Rosalia Spirer

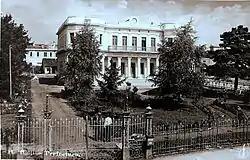
The Bălți Prefecture after its expansion by Rosalia Spirer

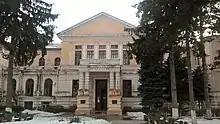
Sfatul Țării Palace

Rosalia Spirer, also Etti-Rosa Spirer (16 April 1900 – 30 March 1990), was a Romanian-born Soviet Moldavian architect.